Justin Carney

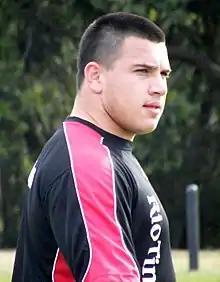

Justin Robert Carney (born 19 June 1988) is an Australian former professional rugby league footballer who played on the or as a . He played for Canberra Raiders and the Sydney Roosters in Australia, and Castleford Tigers, Salford Red Devils and Hull Kingston Rovers in the United Kingdom.